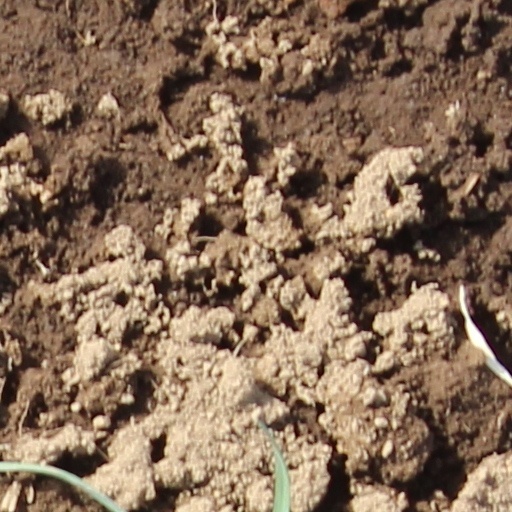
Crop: wheat